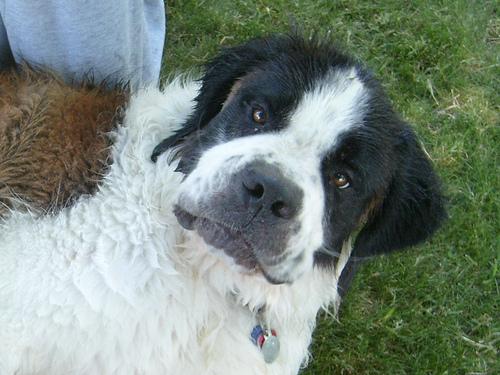
Breed: saint bernard